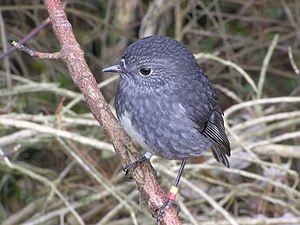
Miro rubisole (nom maori
Le Miro de Garnot est une sous-espèce d'oiseaux de Nouvelle-Zélande, de la famille des Petroicidae, dont il a été proposé qu'elle devienne une espèce à part entière.